The Perfect Match (2016 film)

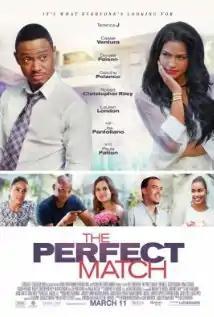
Theatrical release poster

The Perfect Match is a 2016 American romantic comedy film directed by Bille Woodruff. The film was written by Dana Verde, Brandon Broussard and Gary Hardwick and stars Terrence J, Cassie Ventura, Lauren London and Paula Patton. It was released on March 11, 2016.